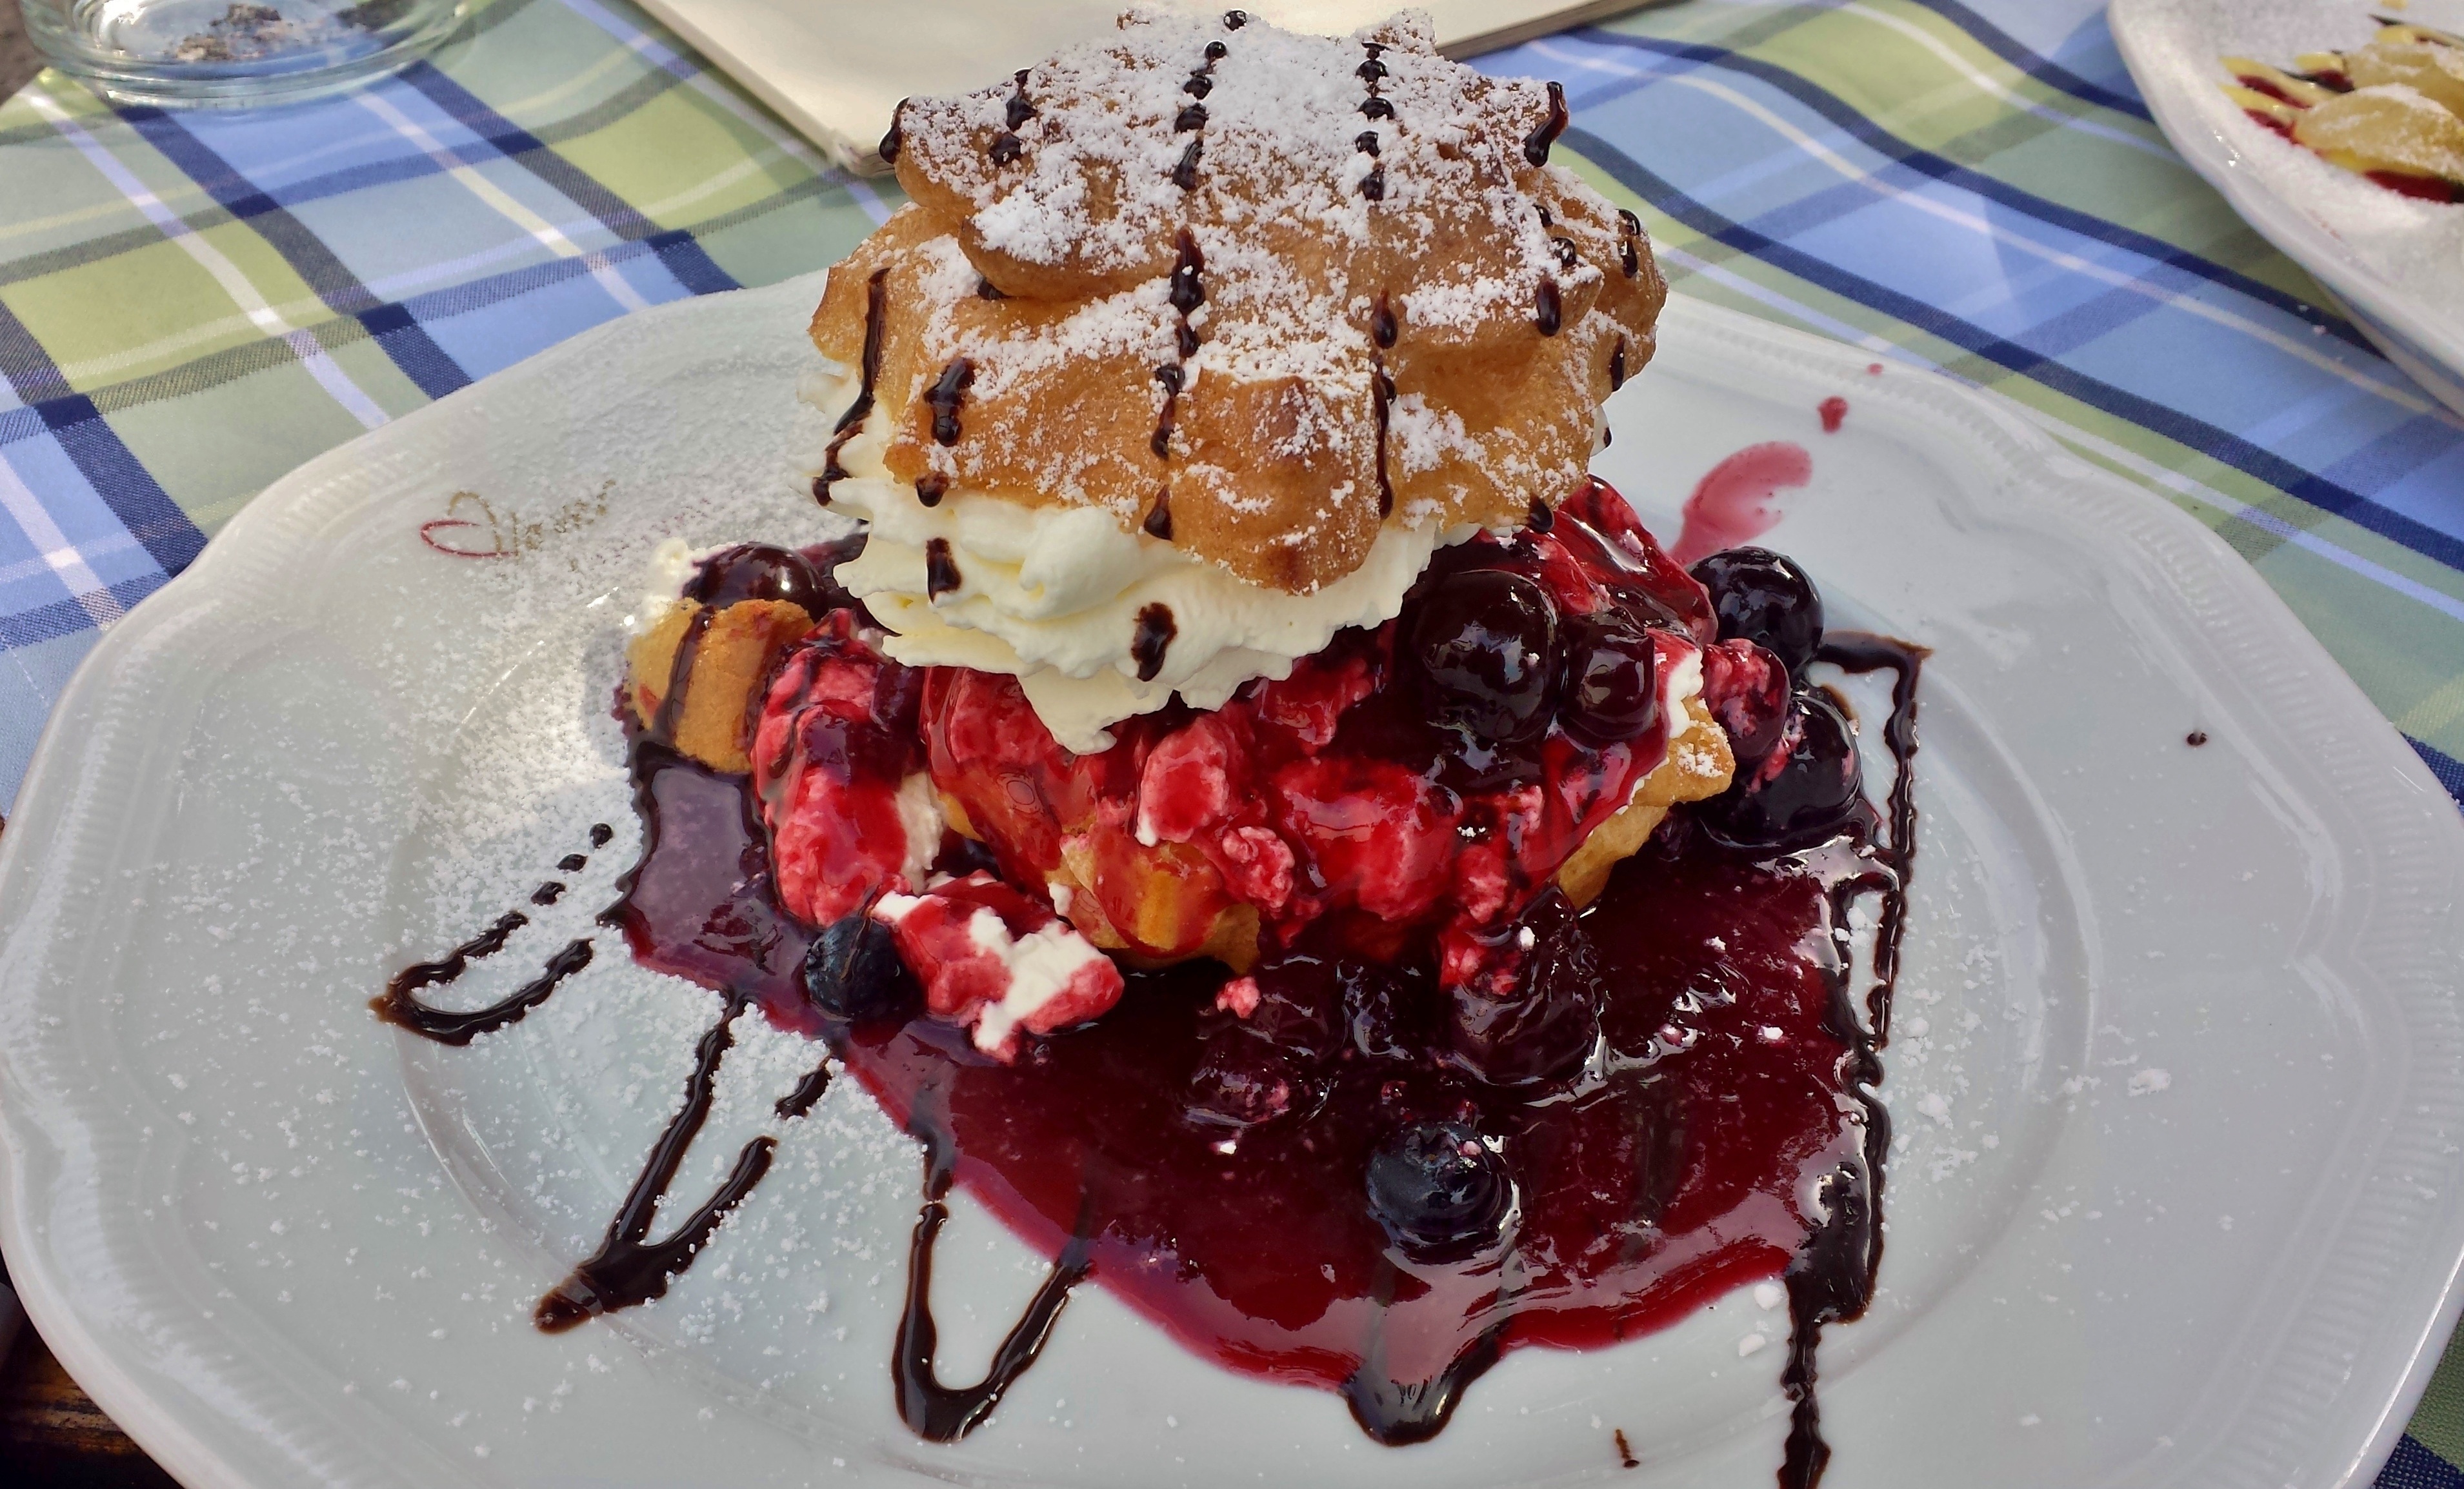
plant, fruit, berry, sweet, dish, meal, food, produce, breakfast, dessert, cream, cake, bake, pastries, whipped cream, berries, sugar, cherries, baked goods, cream puff, pavlova, delicious sweets